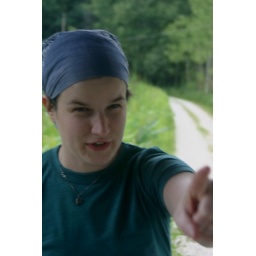
On bridge over the lake at Tee Lake.